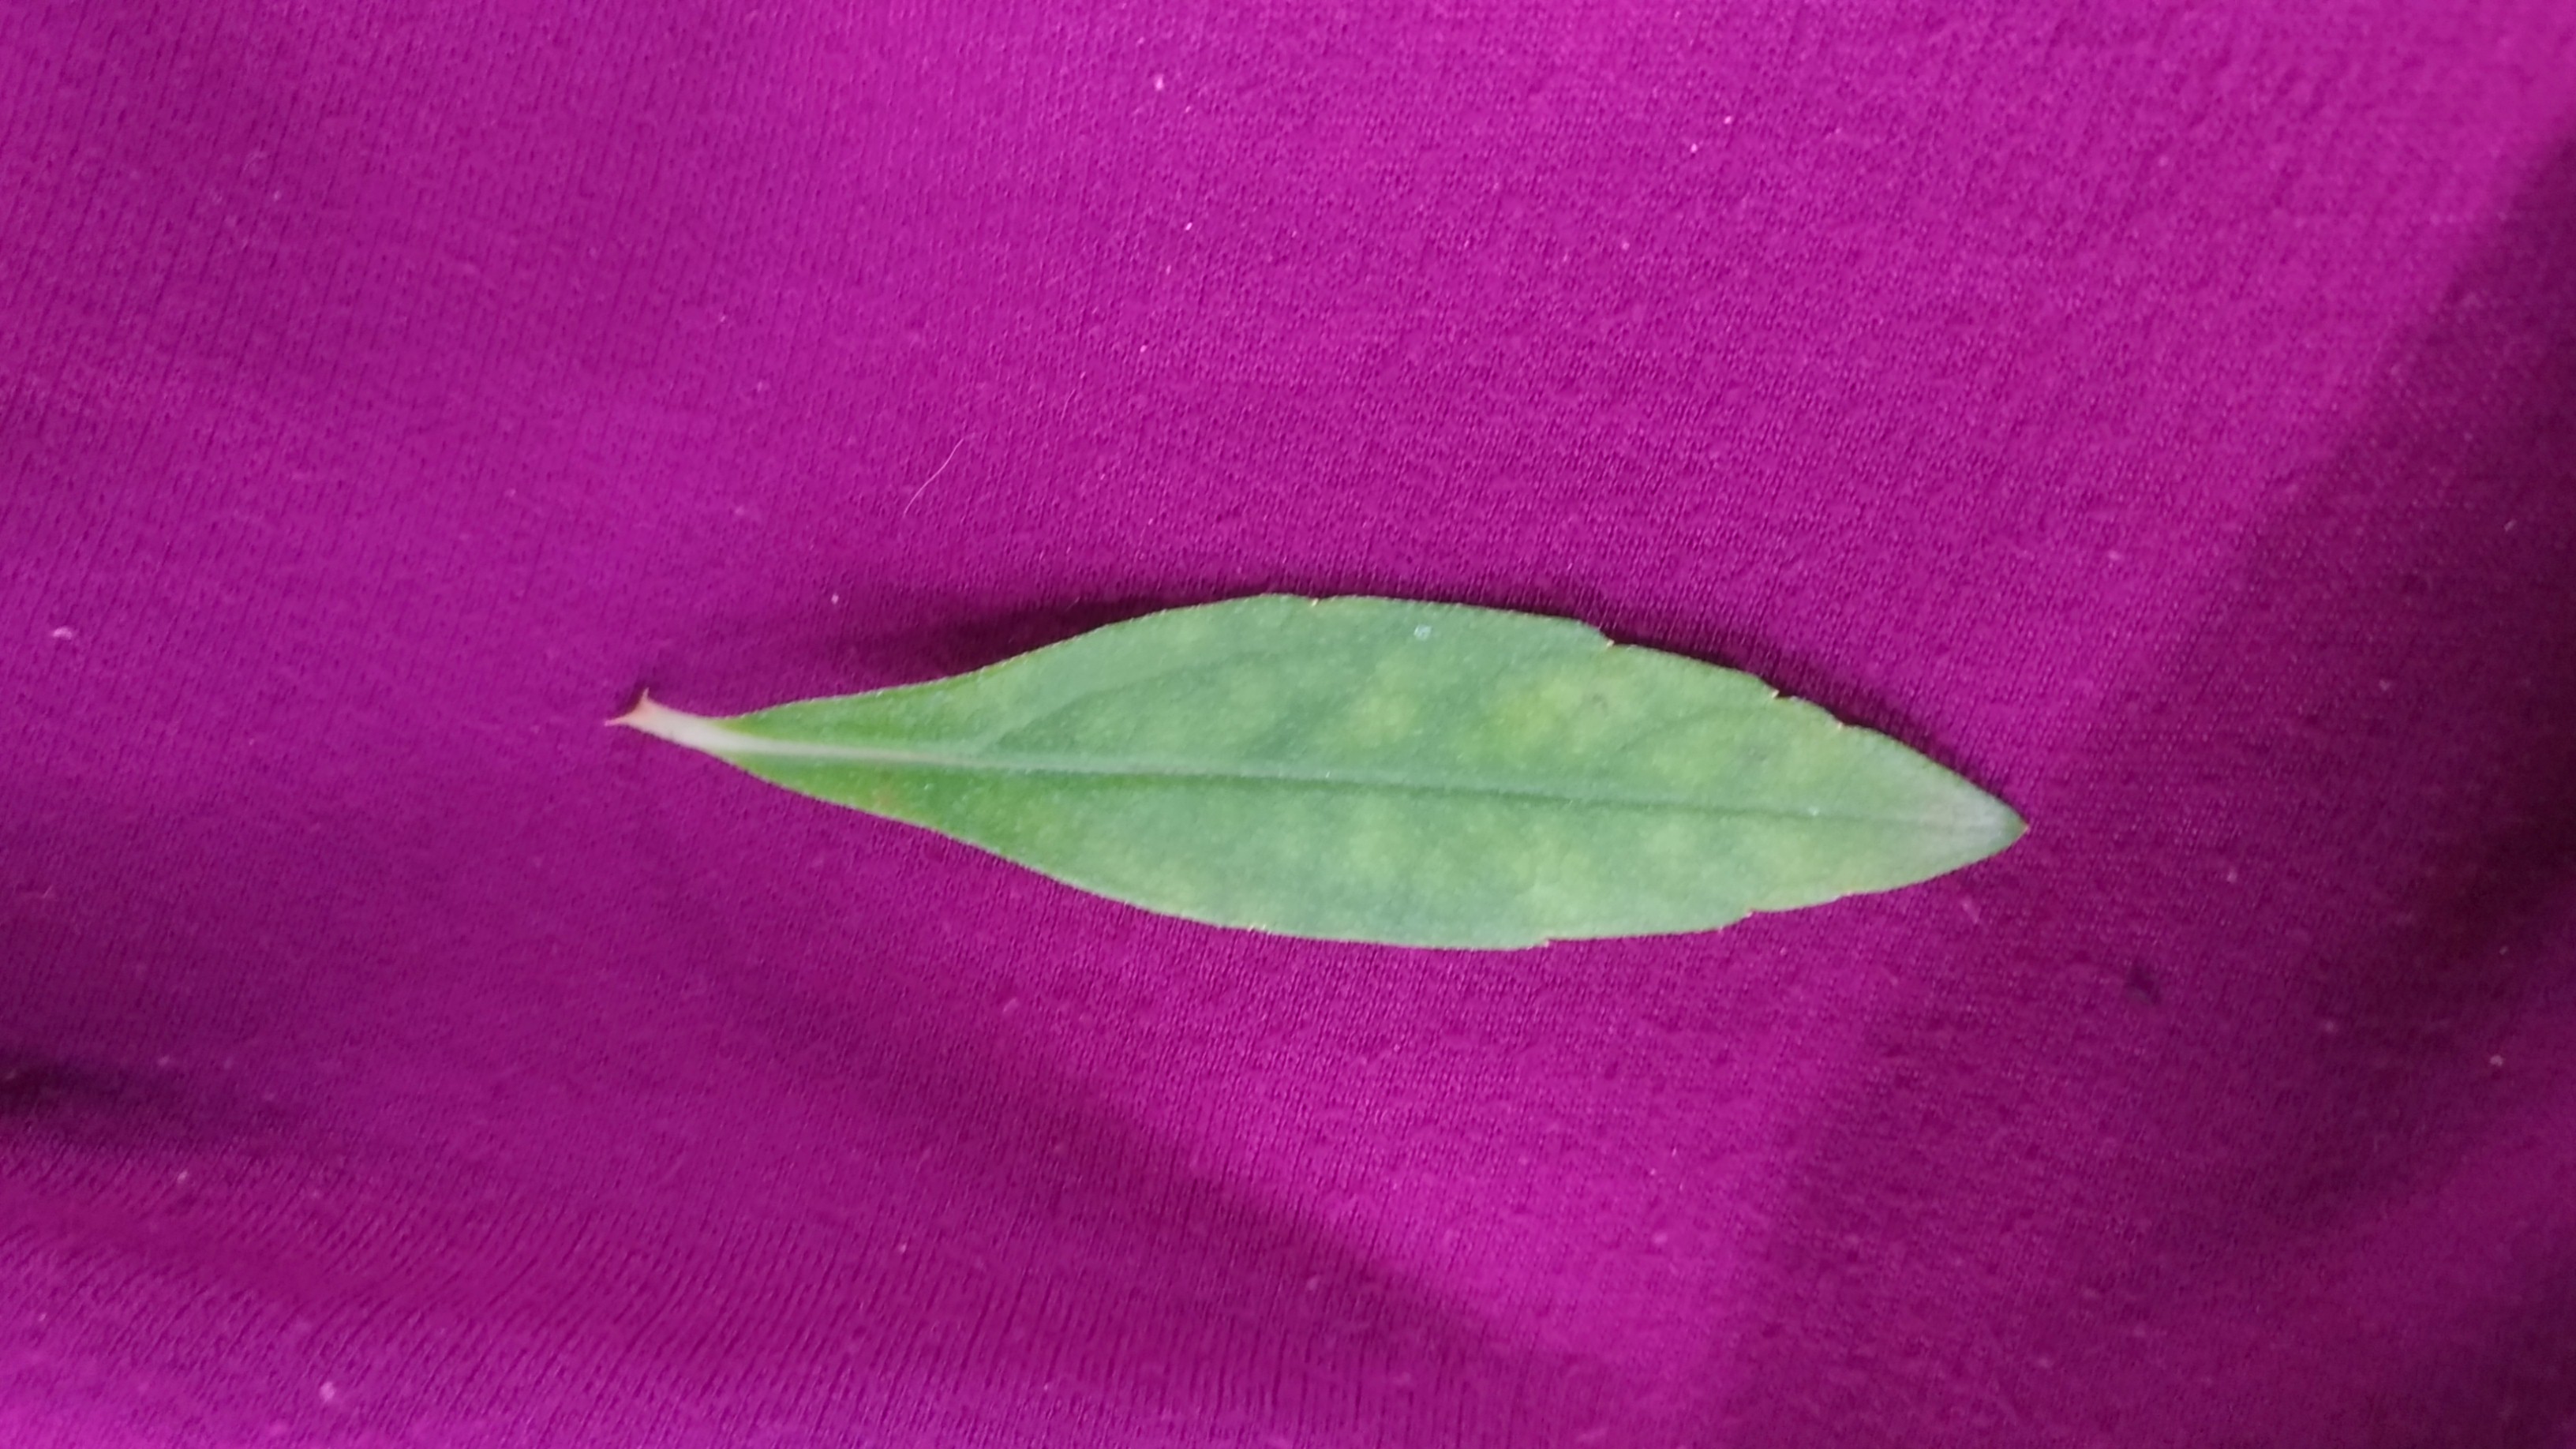
Plant: Bringaraja